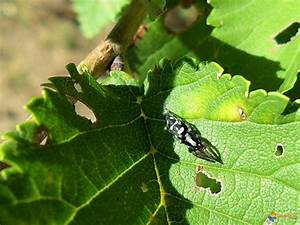
Label: spider